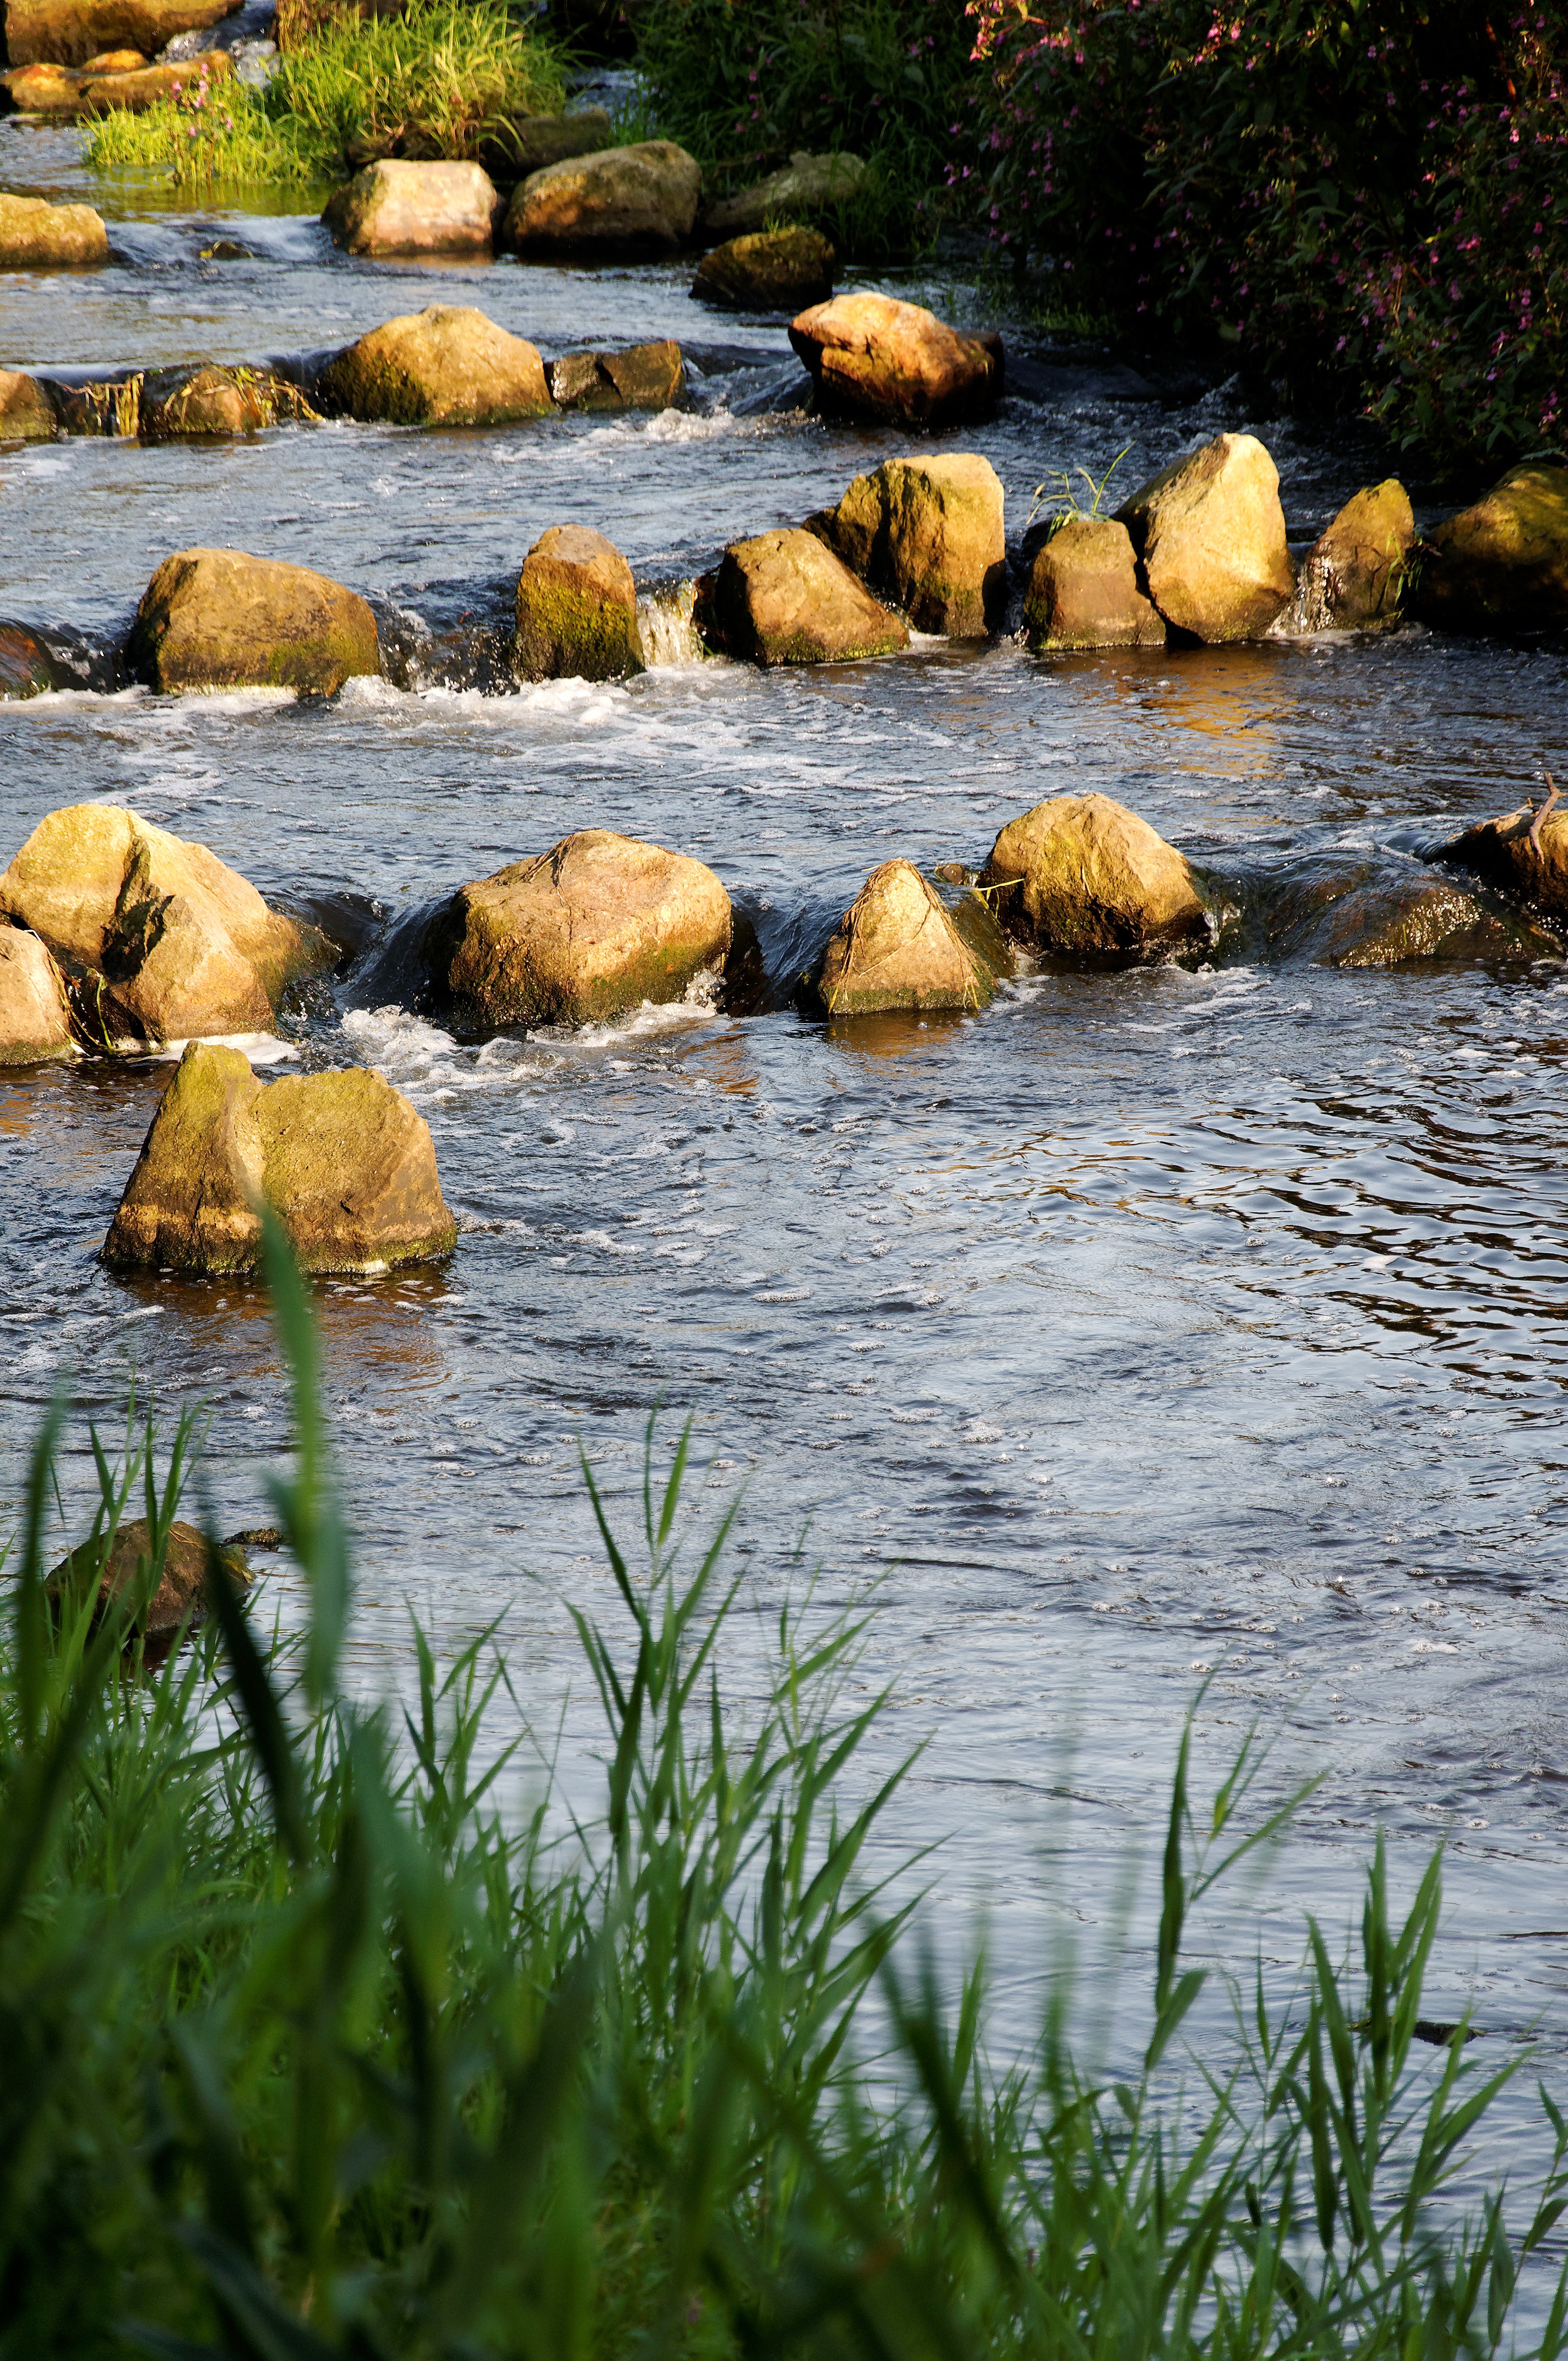
landscape, water, nature, grass, rock, wilderness, plant, sun, leaf, flower, river, pond, stream, reflection, splash, autumn, rapid, botany, flora, body of water, stones, bank, bach, habitat, mood, waters, watercourse, riverbed, natural environment, grass family